A Photographer's Gallery

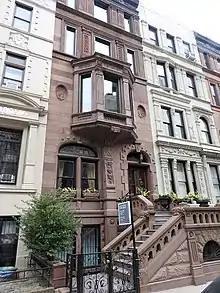

A Photographer's Gallery (March 1955 – 1957), 48 West 85th Street, on the Upper West Side of Manhattan in New York City, founded and opened by Roy DeCarava, was an early effort to gain recognition for photography as an art form. It exhibited art photography intended for walls in homes, and offices, along with paintings.